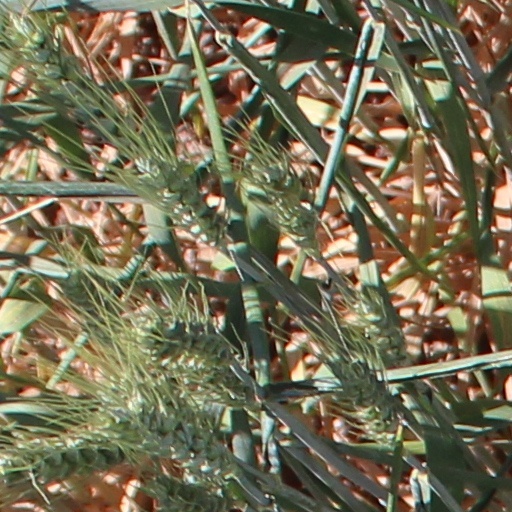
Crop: wheat